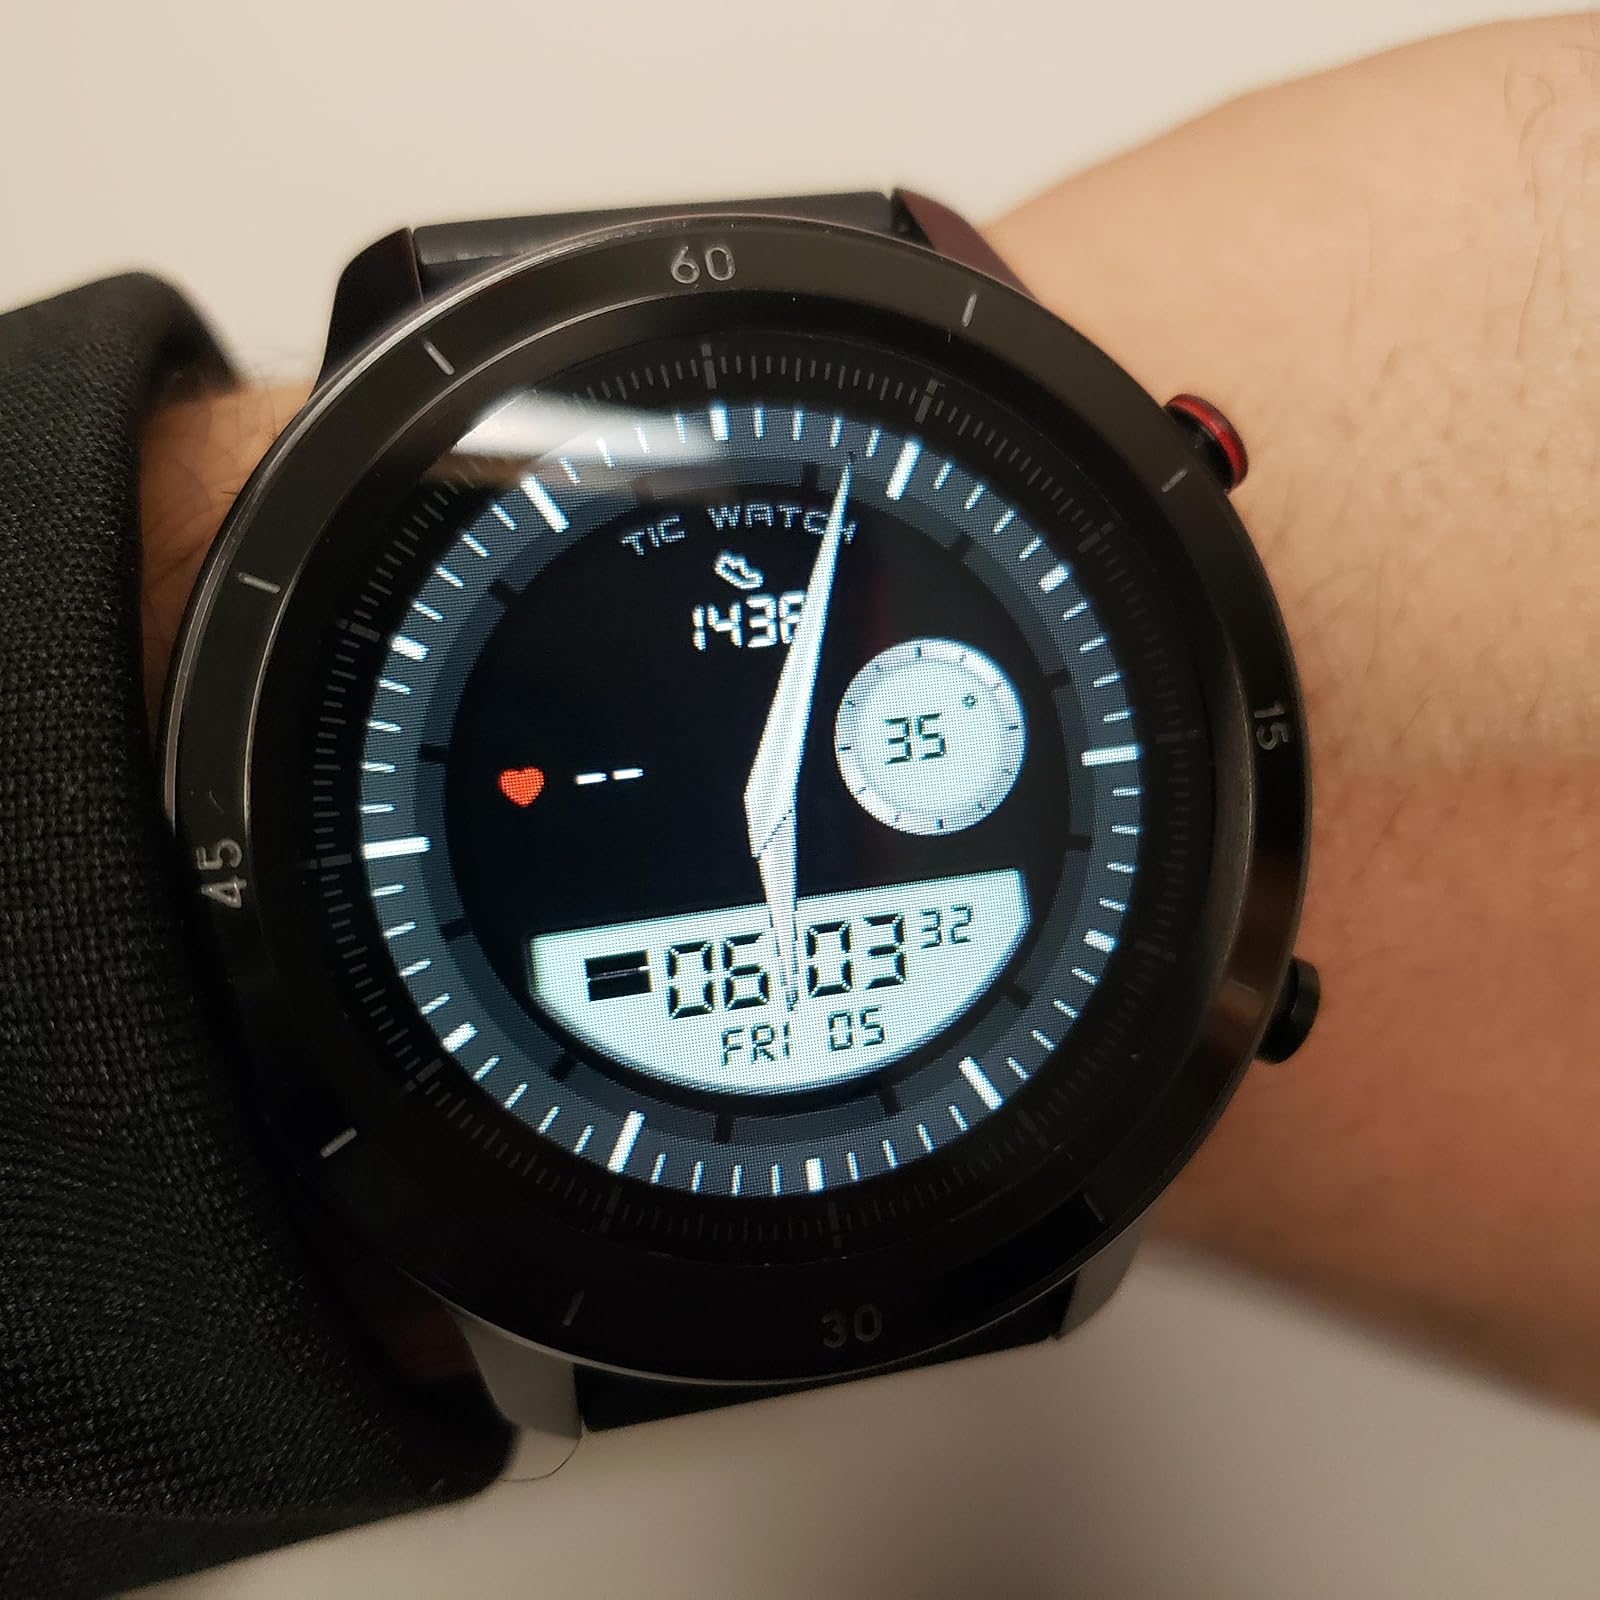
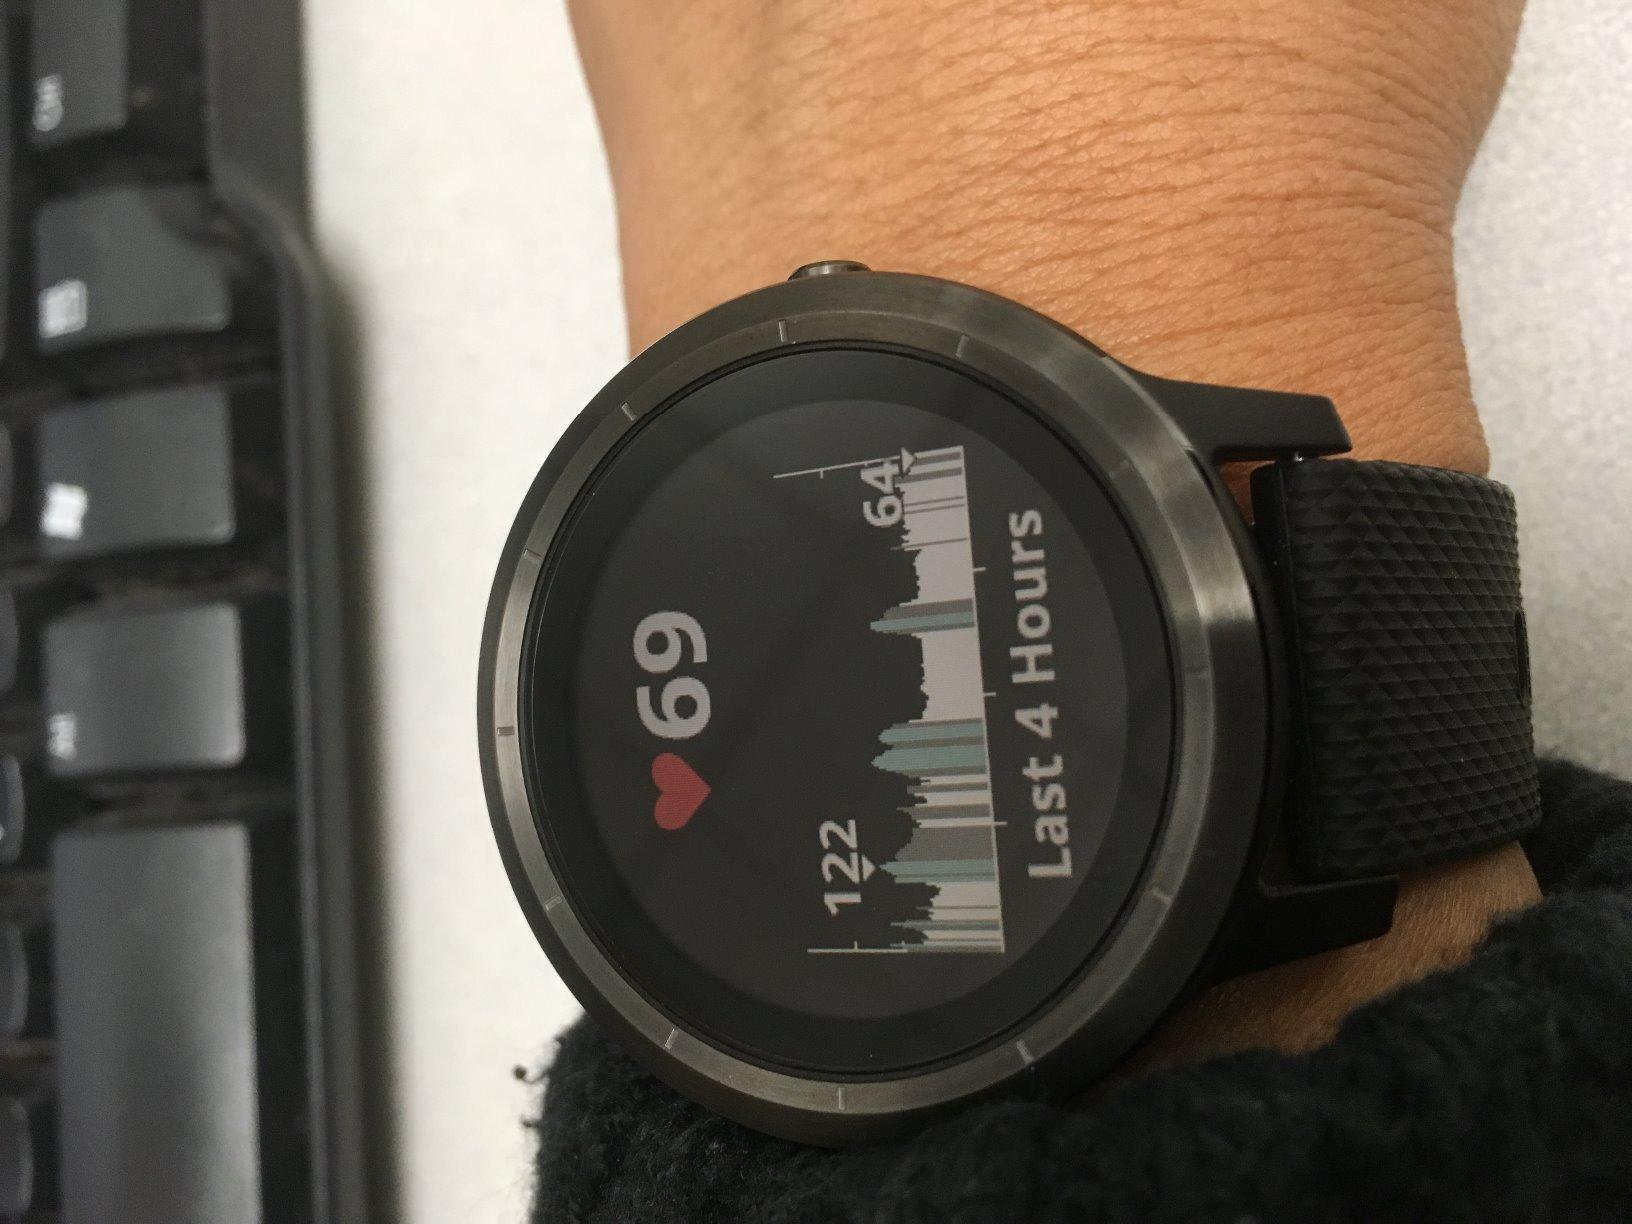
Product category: smartwatch
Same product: no